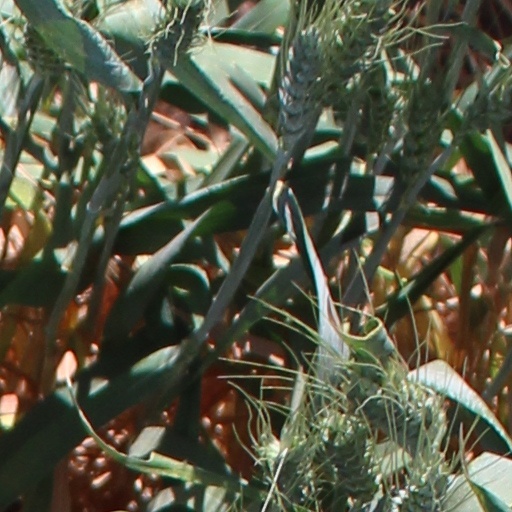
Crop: wheat